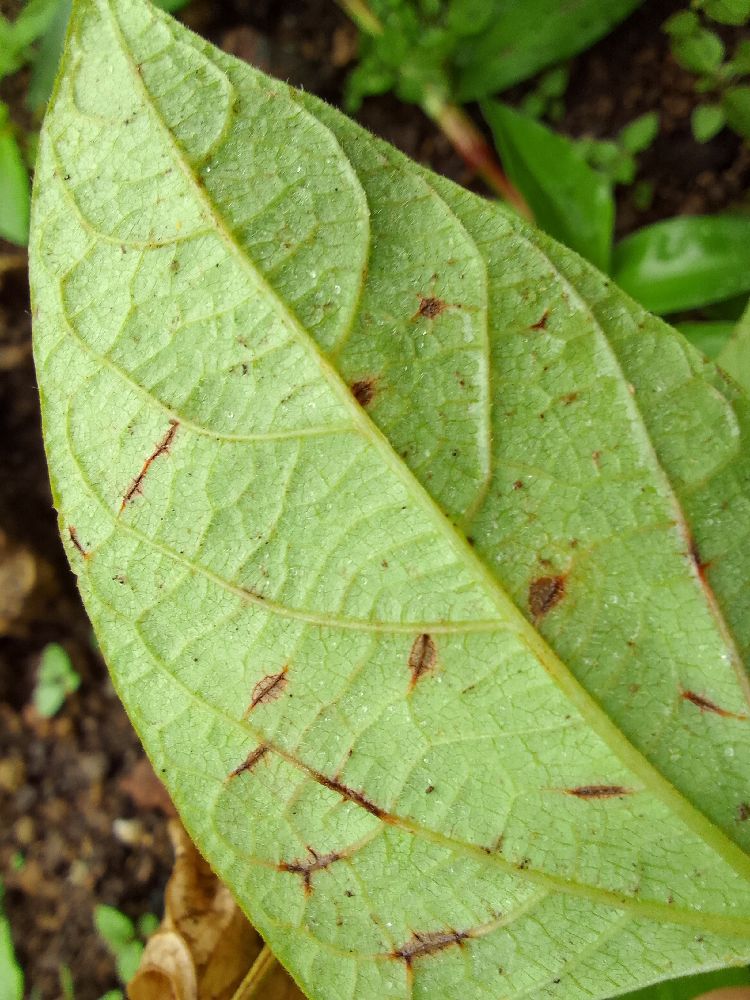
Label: anthracnose